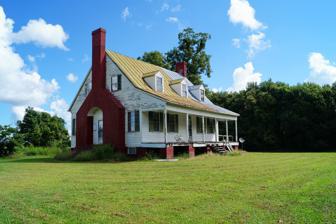
Building: Sanderson House (Pollocksville, North Carolina)
Country: United States of America
Year built: 1798
Historic house in North Carolina, United States United States historic place Sanderson House U.S. National Register of Historic Places Sanderson House, September 2014 Show map of North Carolina Show map of the United States Location SW of Pollocksville on SR 1115, near Pollocksville, North Carolina Coordinates 34°59′03″N 77°16′33″W / 34.98417°N 77.27583°W / 34.98417; -77.27583 Area 8 acres (3.2 ha) Built c. 1798 ( 1798 ) NRHP reference No. 71000599 Added to NRHP December 16, 1971 Sanderson House is a historic home located near Pollocksville , Jones County, North Carolina . It was built about 1798, and is a small, 1 + 1 ⁄ 2 -story, five-bay, frame dwelling.  It rests on a high brick foundation, is sheathed in beaded weatherboards, and has a gable roof.  It features an unusual chimney that starts as two chimneys and join between the first and second levels and rise in a single stack. It was listed on the National Register of Historic Places in 1971. References